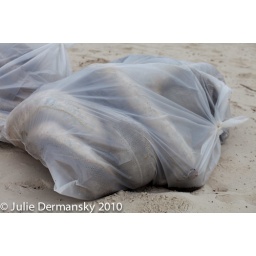
Boom in bag left on beach